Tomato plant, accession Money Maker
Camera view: horizontal (90 deg, fisheye); turntable rotation: 120 degrees
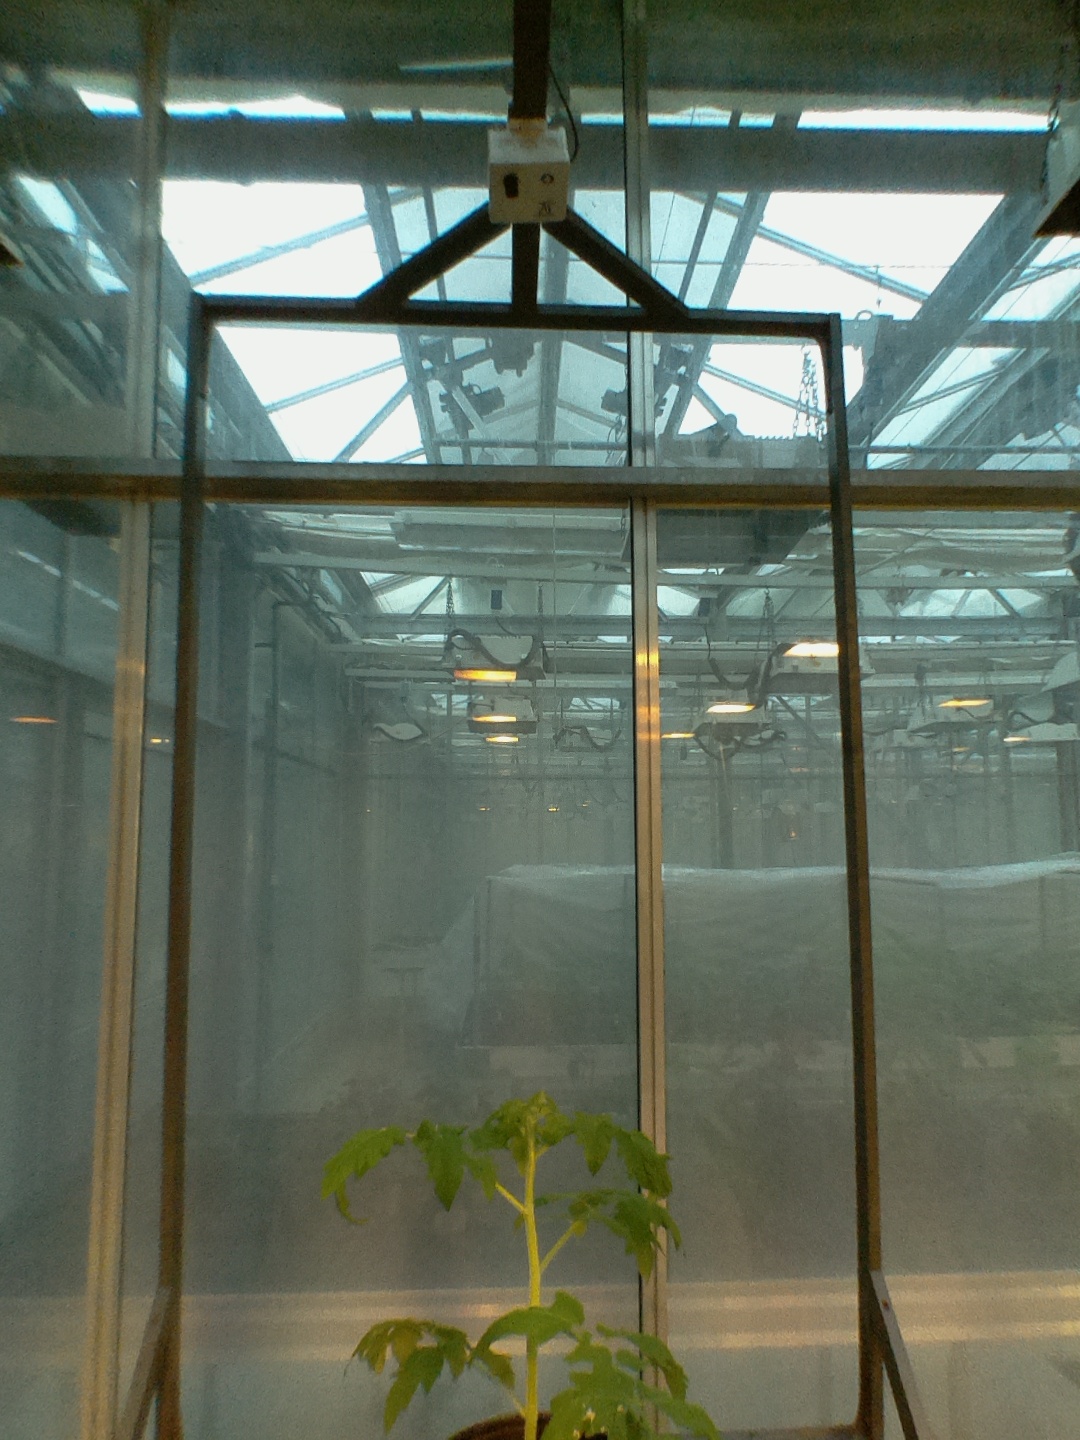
BBCH growth stage 14: 8 of true leaves visible